The Glenn Miller Story

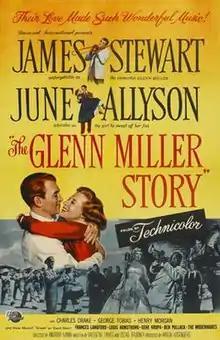
Promotional movie poster for the film

The Glenn Miller Story is a 1954 American biographical film about the eponymous American band-leader, directed by Anthony Mann. It stars James Stewart as Miller (in his second non-western collaboration with Mann), alongside June Allyson. The film was released in February 1954 and was nominated for three Academy Awards, winning for Best Sound Recording.